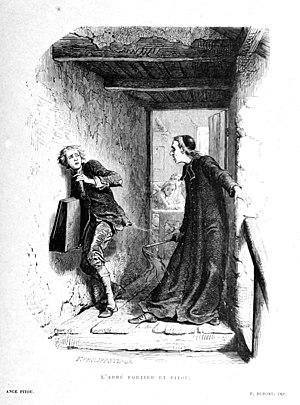
Illustration d'Héliodore Pisan pour l'édition de 1880 de Ange Pitou, roman d'Alexandre Dumas père.